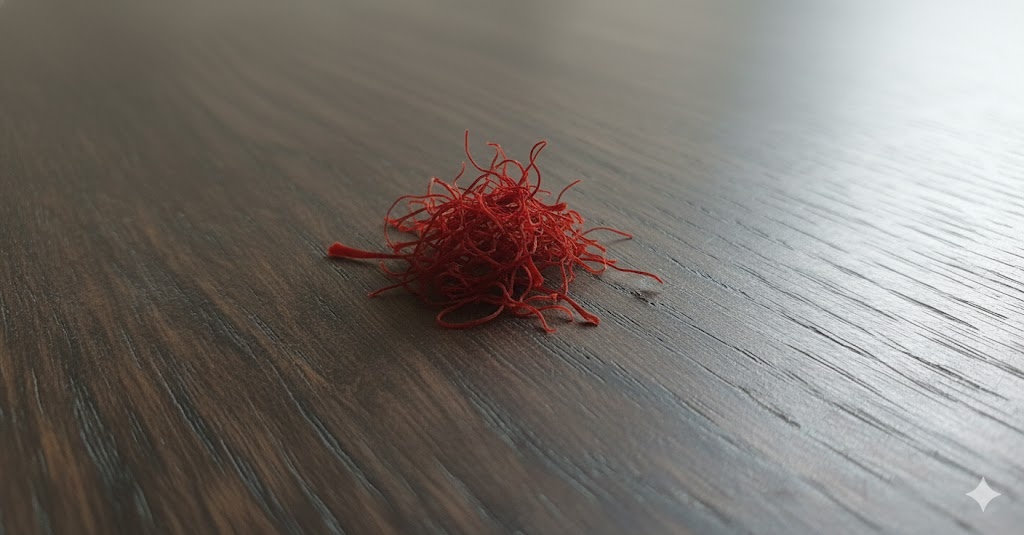
Saffron quality class: mogra